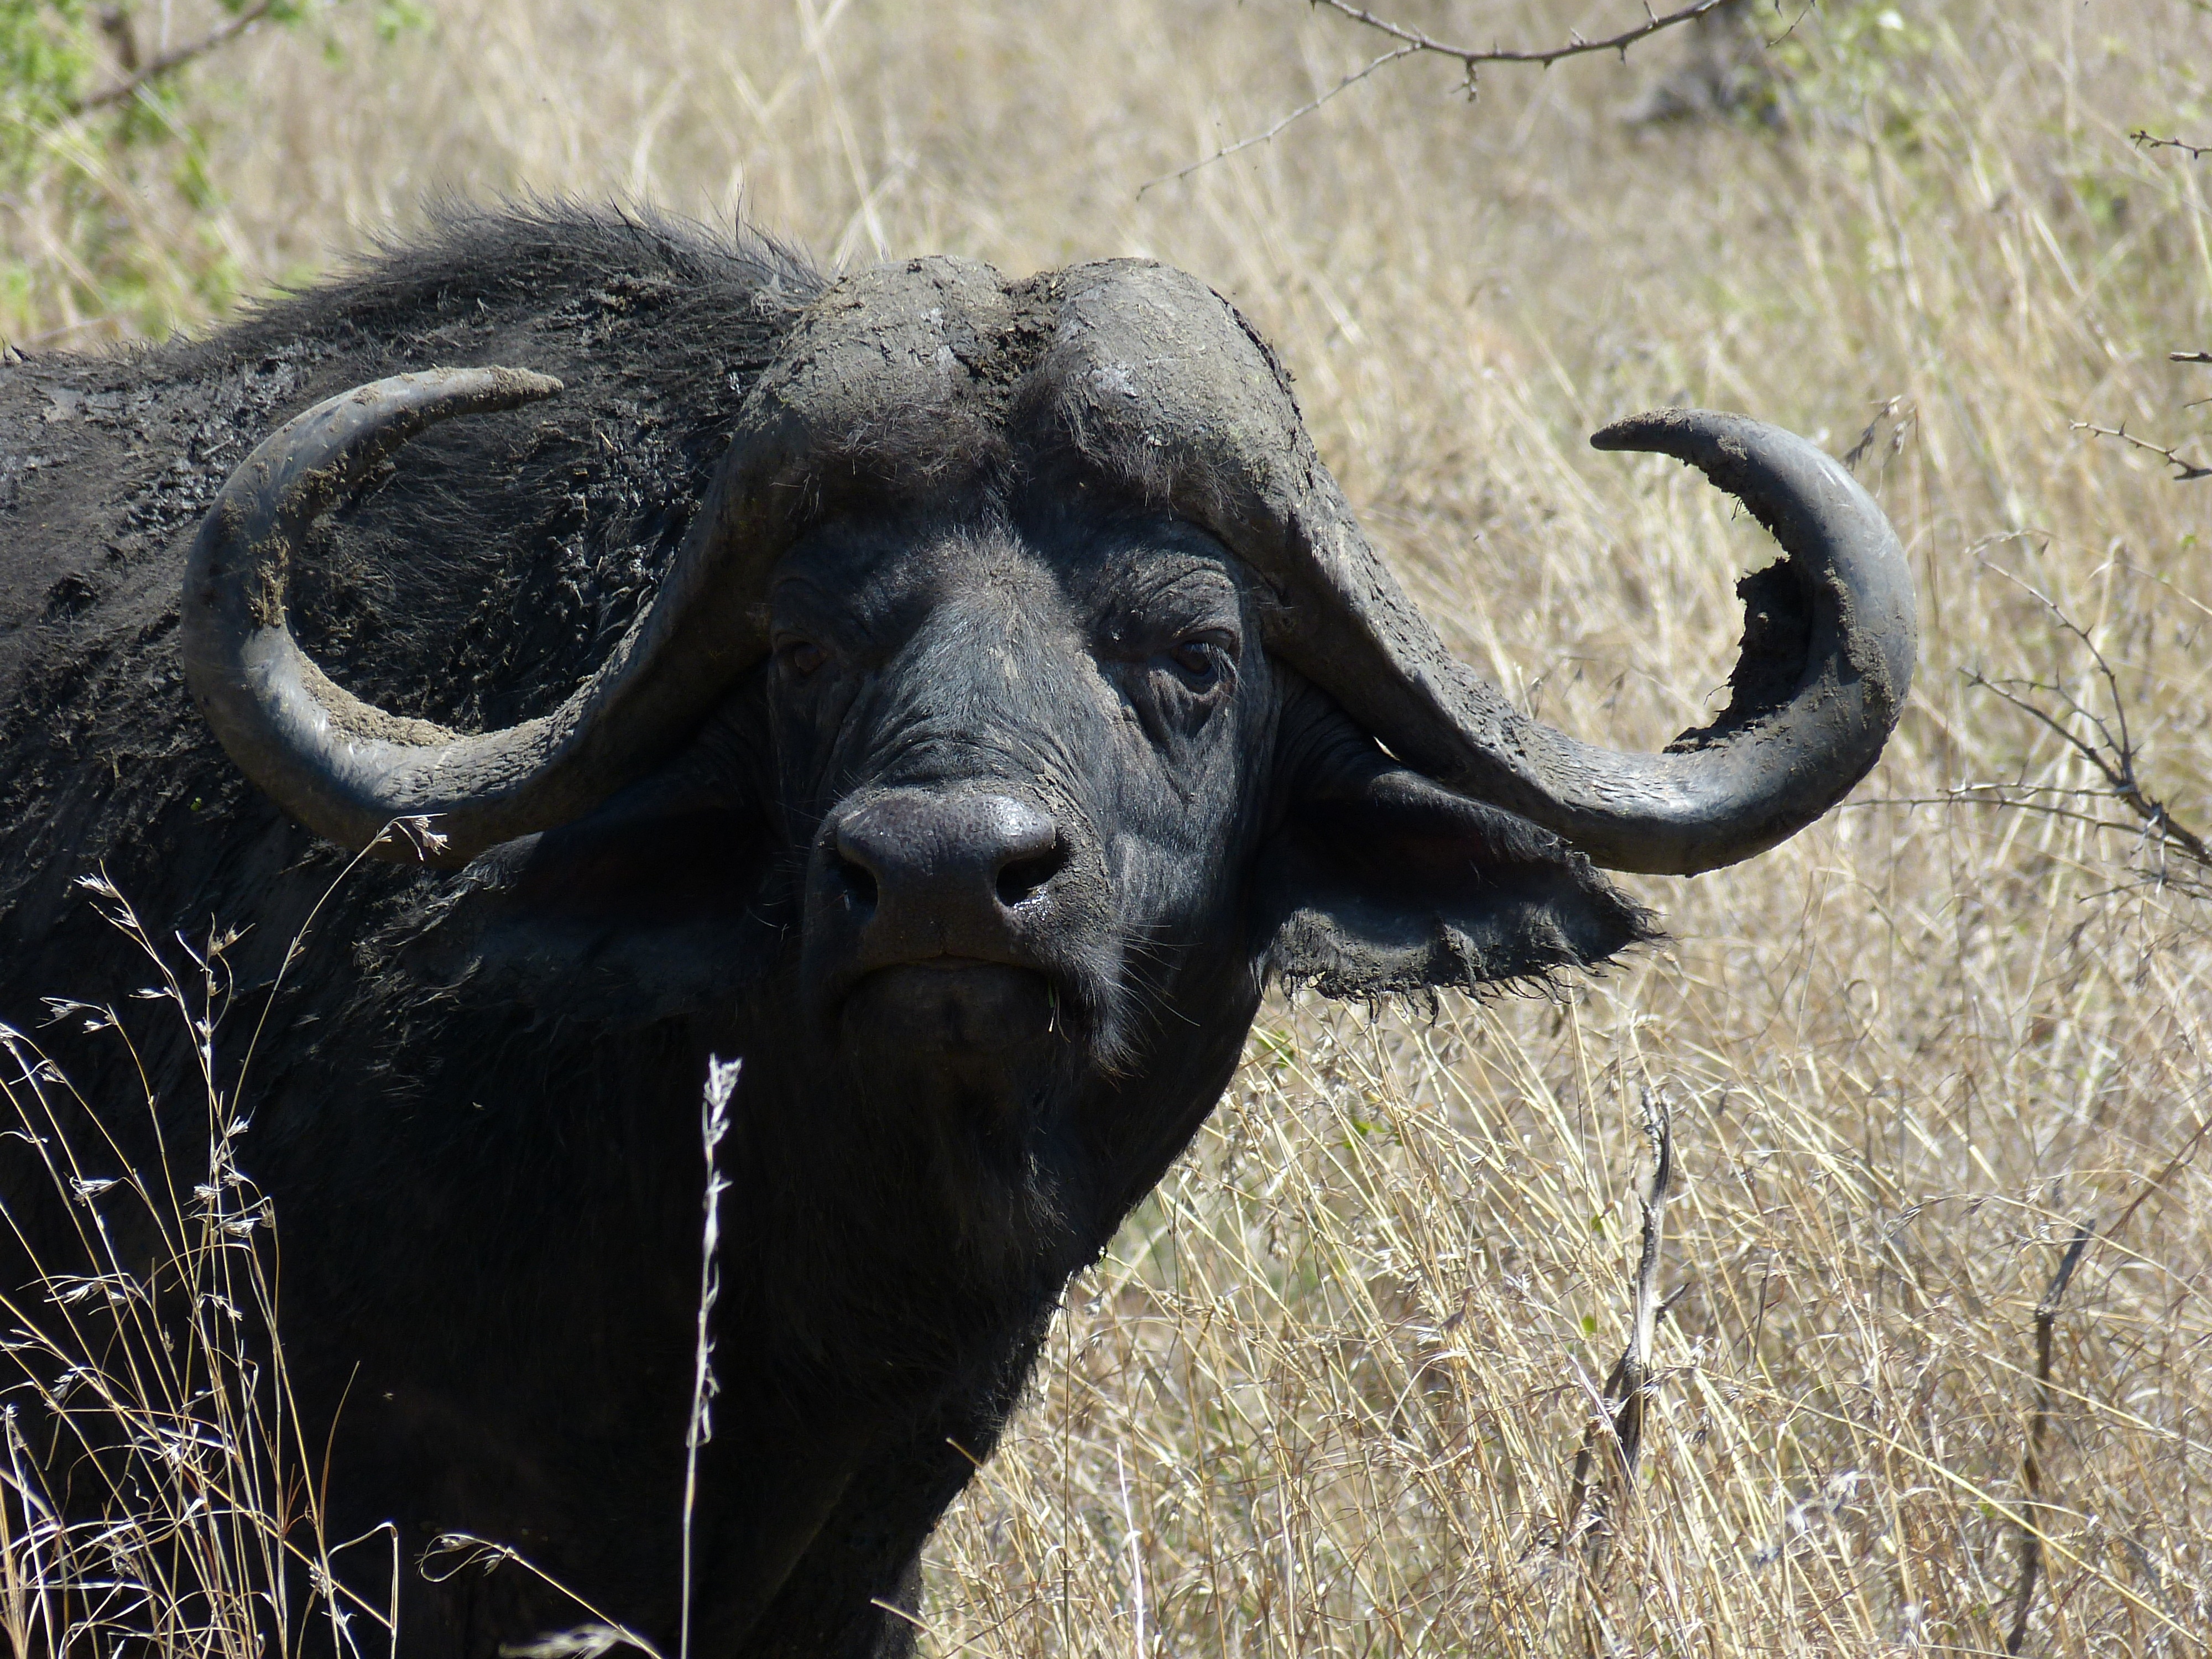
nature, wilderness, animal, wildlife, zoo, horn, africa, mammal, national park, fauna, wild animal, savannah, head, animal world, safari, buffalo, south africa, steppe, water buffalo, indian elephant, kruger national park, cattle like mammal